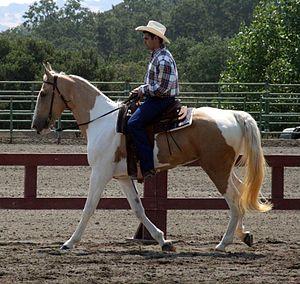
Le Spotted saddle horse est une race chevaline de selle originaire des États-Unis.